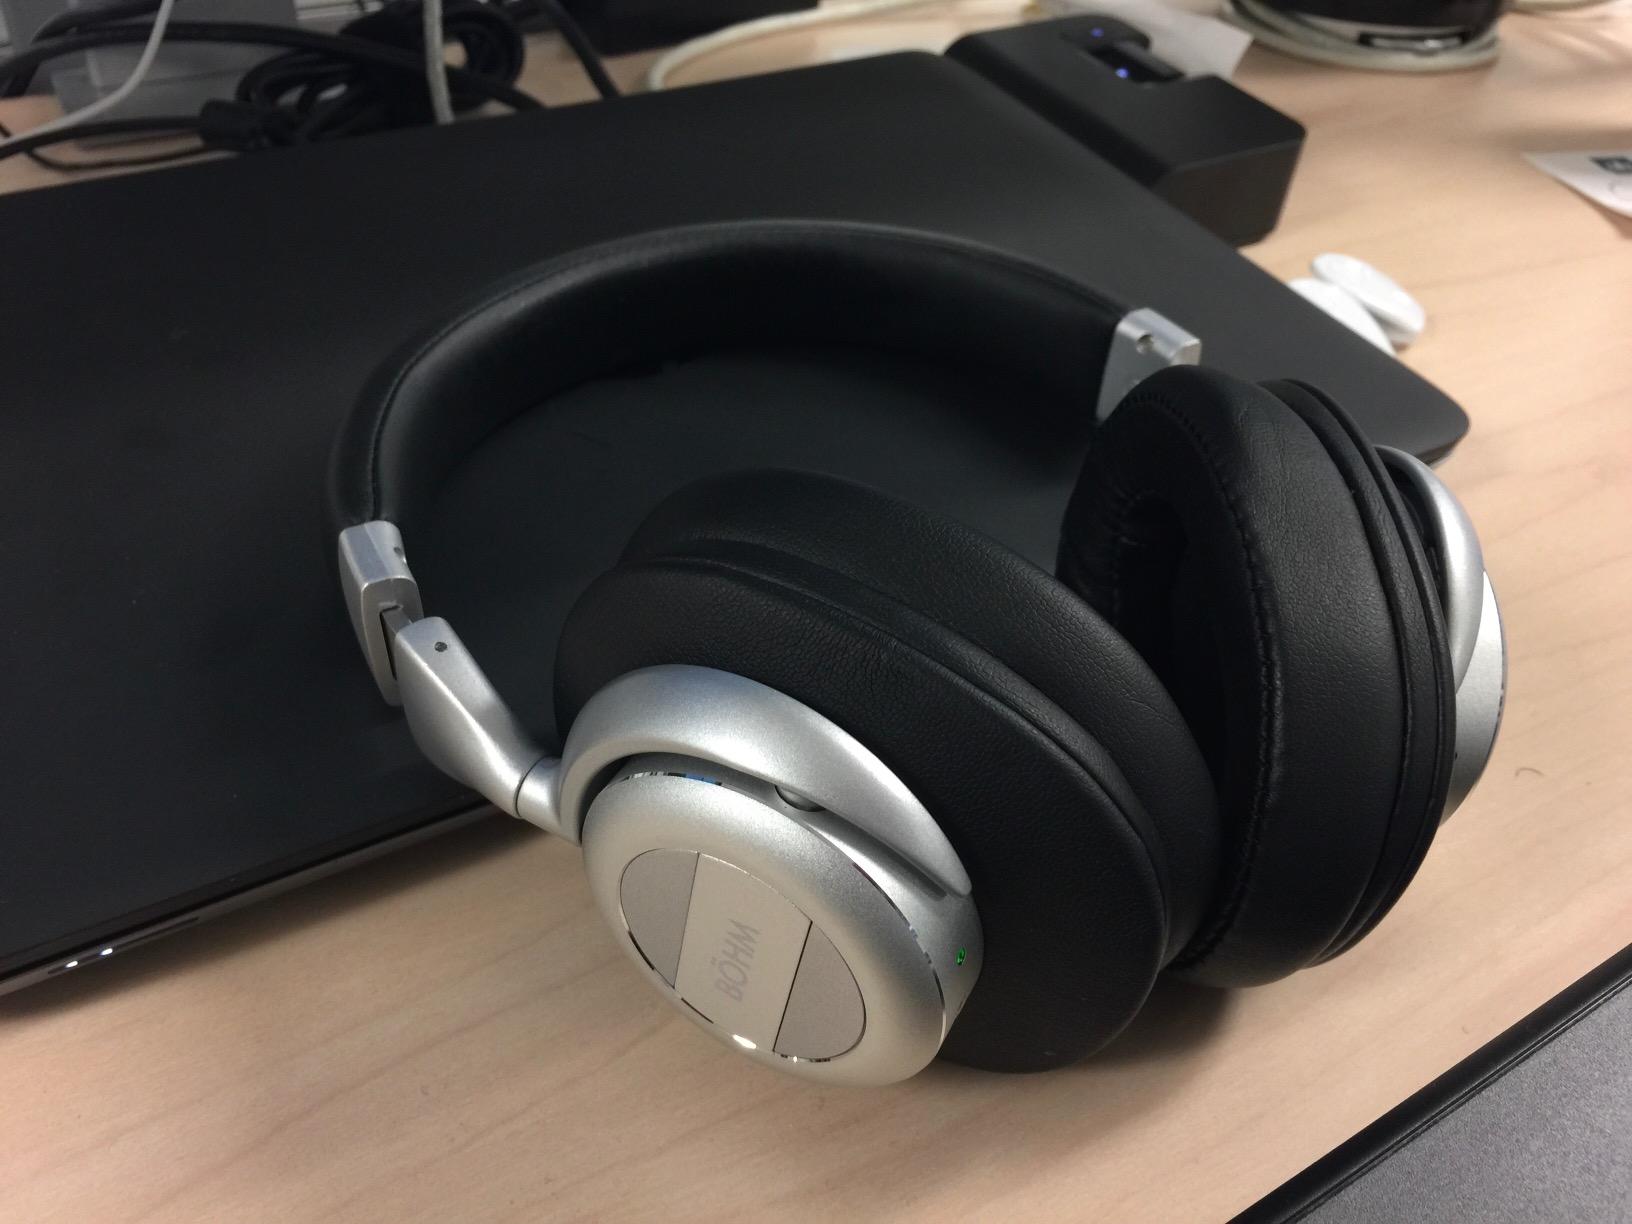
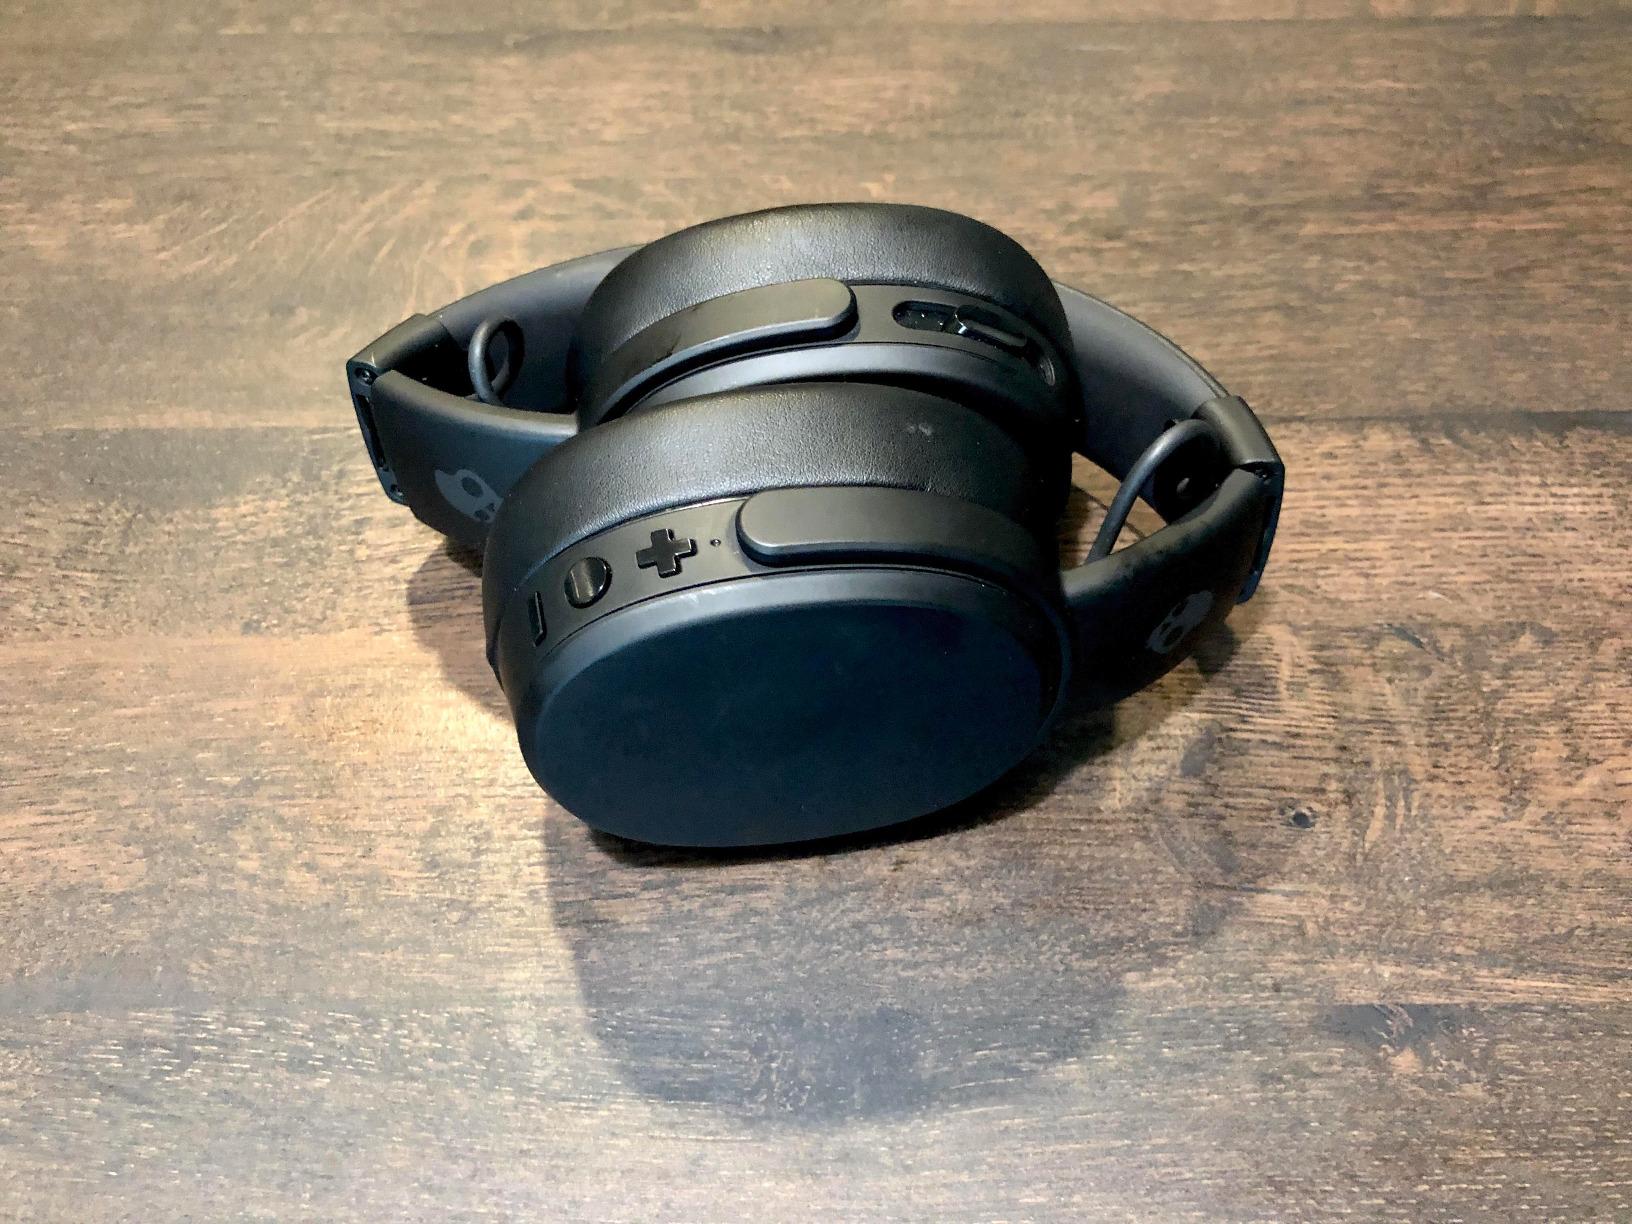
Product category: headphones
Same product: no